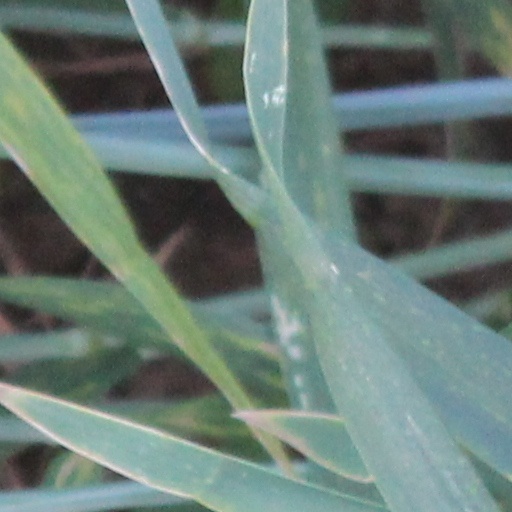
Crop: wheat